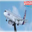
Label: airplane